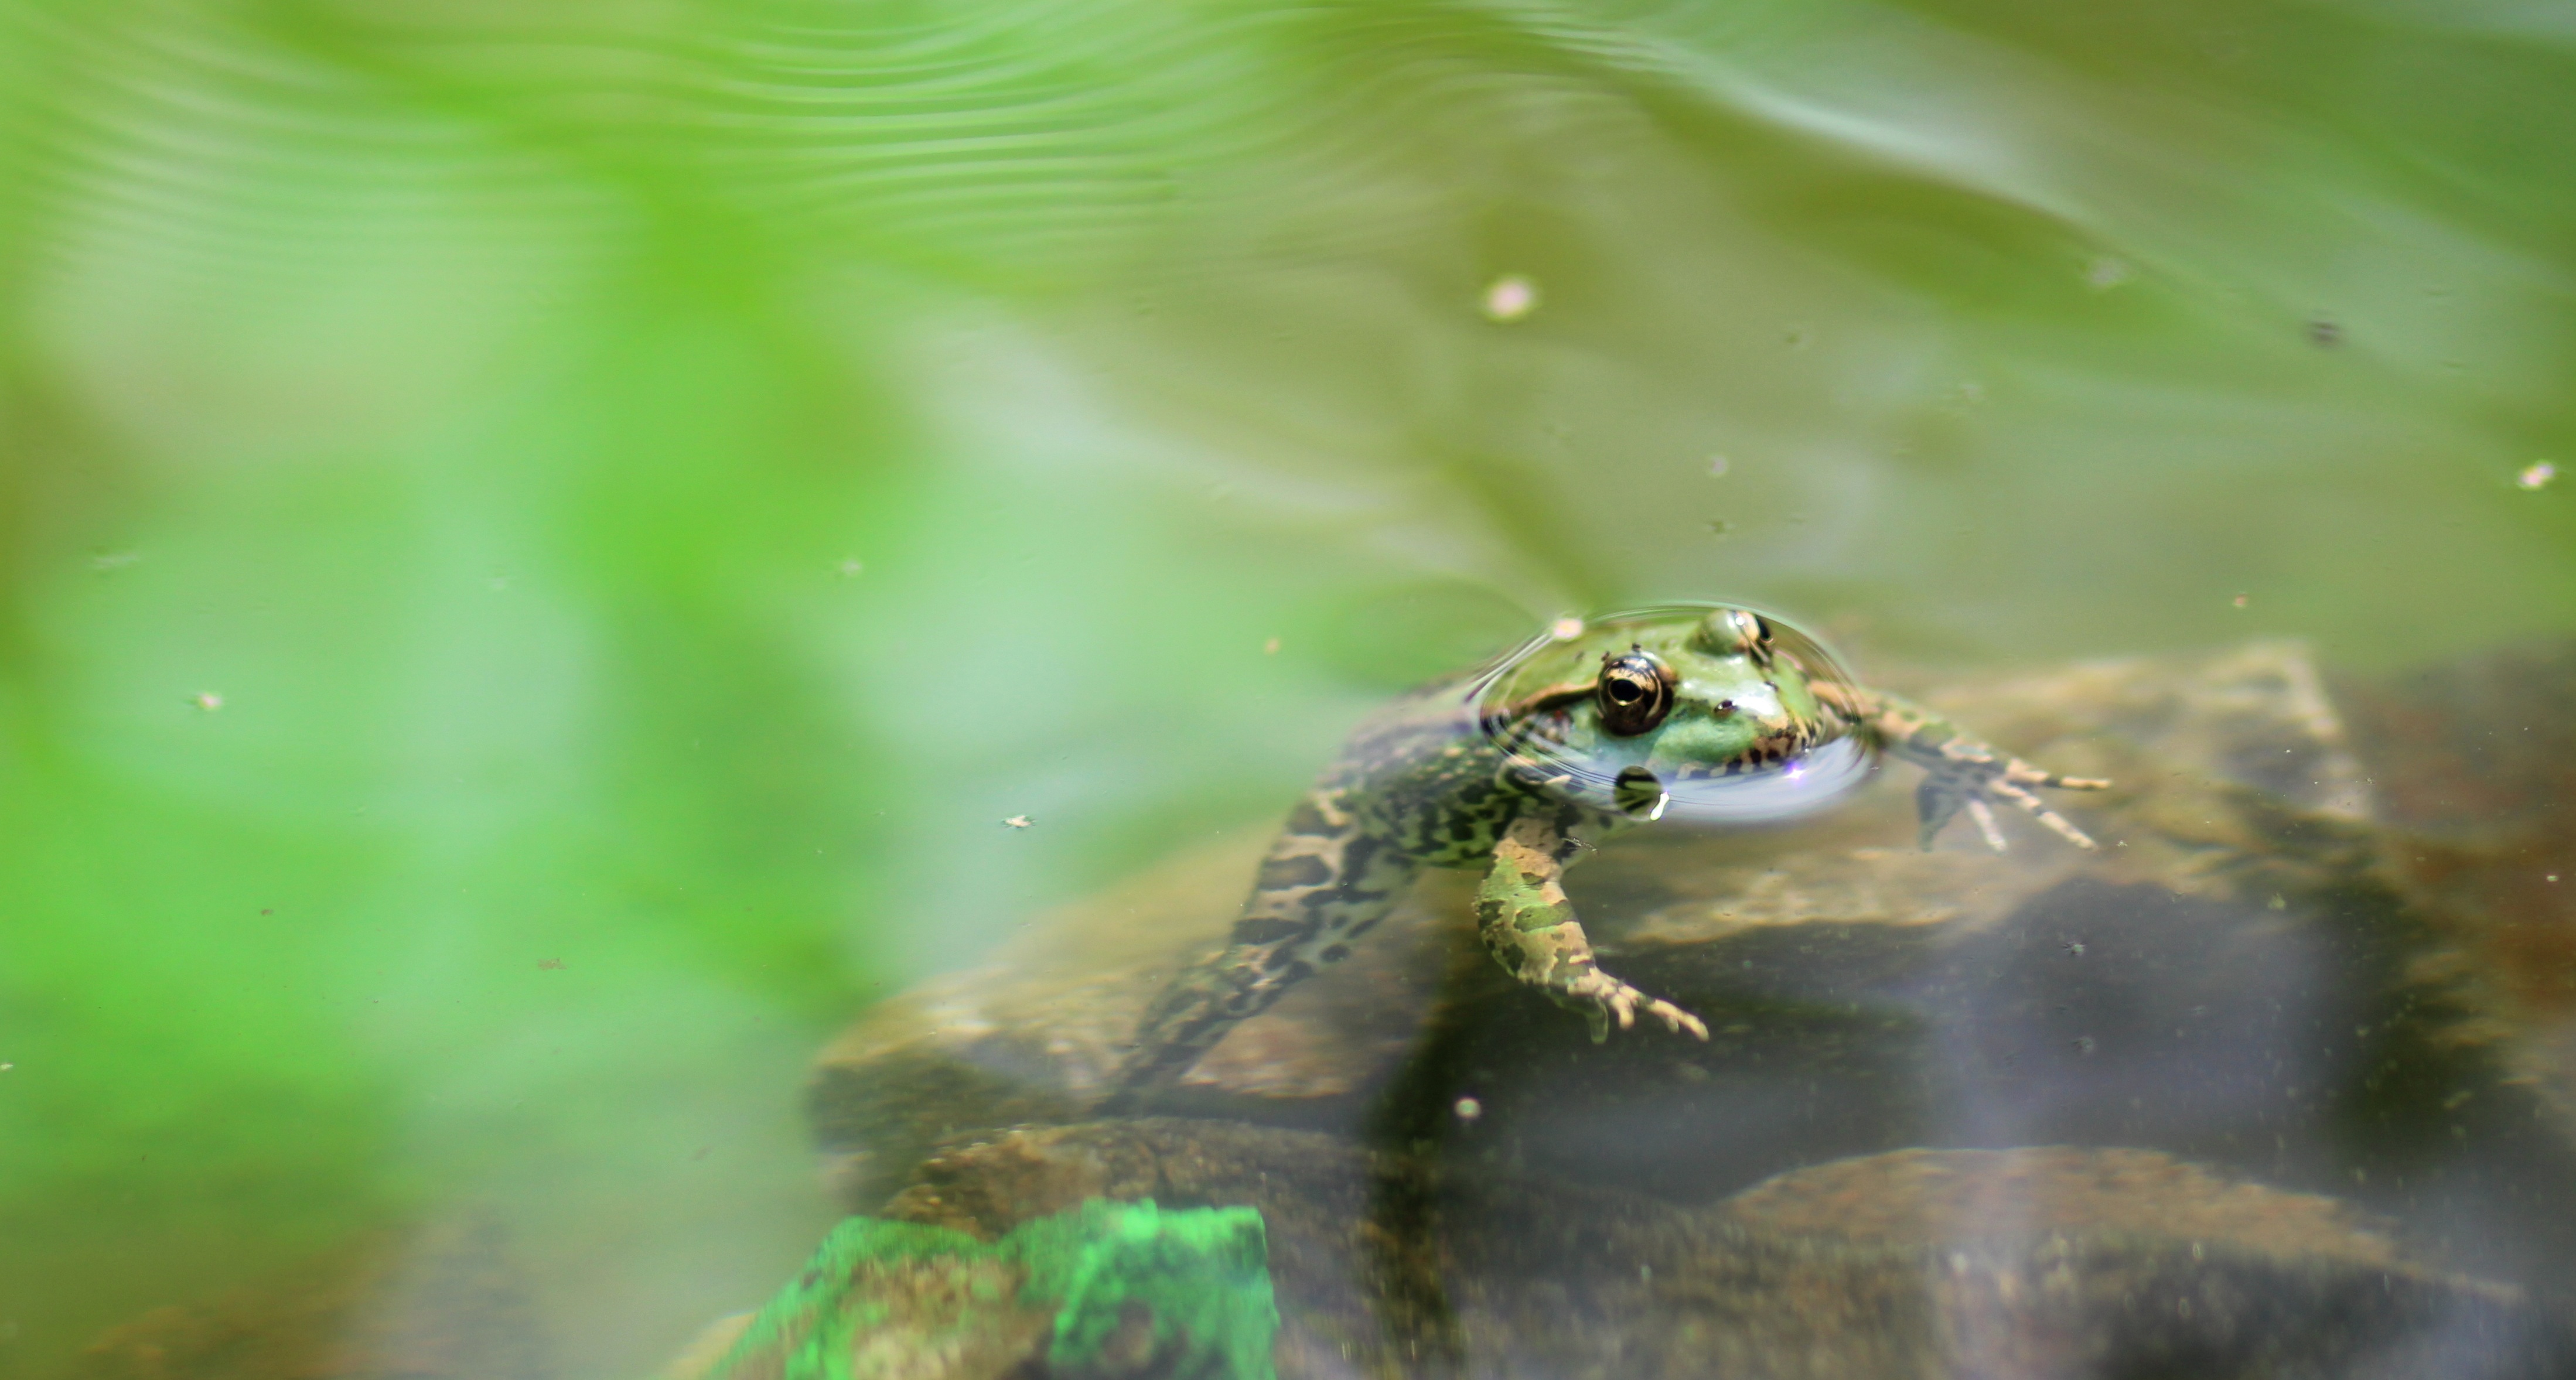
water, nature, lake, wildlife, green, frog, amphibian, fauna, close up, vertebrate, newt, macro photography, salamandridae